Carlos Sainz Sr.

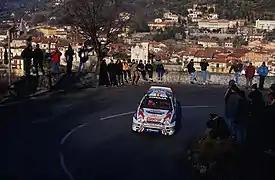
Sainz with a Toyota Corolla WRC at the 1999 Monte Carlo Rally

Sainz then departed, once again, for Toyota, partnering Didier Auriol and helping to further the Corolla World Rally Car project that had been instituted in 1997, as part of the Cologne based team's recovery from the embarrassment of exclusion from the world championship on the penultimate round of the 1995 season.